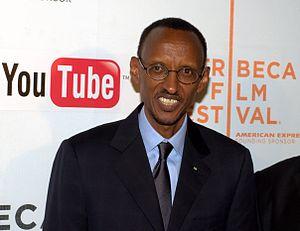
Paul Kagame, né le 23 octobre 1957 à Tambwe, est un homme d'État rwandais, président de la République depuis le 17 avril 2000, après avoir été vice-président et ministre de la Défense de 1994 à 2000. Il est également président de l'Union africaine de 2018 à 2019.